Tuscaloosa, Alabama

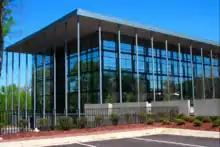
Bank of Tuscaloosa Plaza

As of the 2020 census, there were 99,600 people, 40,817 households, and 19,203 families residing in the city. The population density was There were 47,465 housing units. The racial makeup of the city was 47.85% White, 41.03% Black or African American, 0.15% Native American, 2.36% Asian, 0.05% Pacific Islander, and 2.64% from two or more races. Hispanic or Latino people of any race were 5.46% of the population.